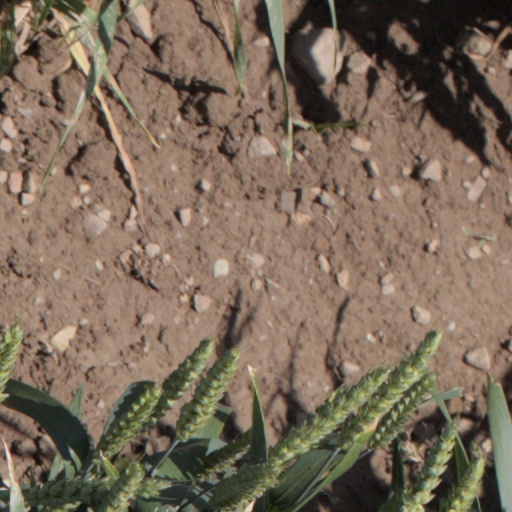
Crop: wheat